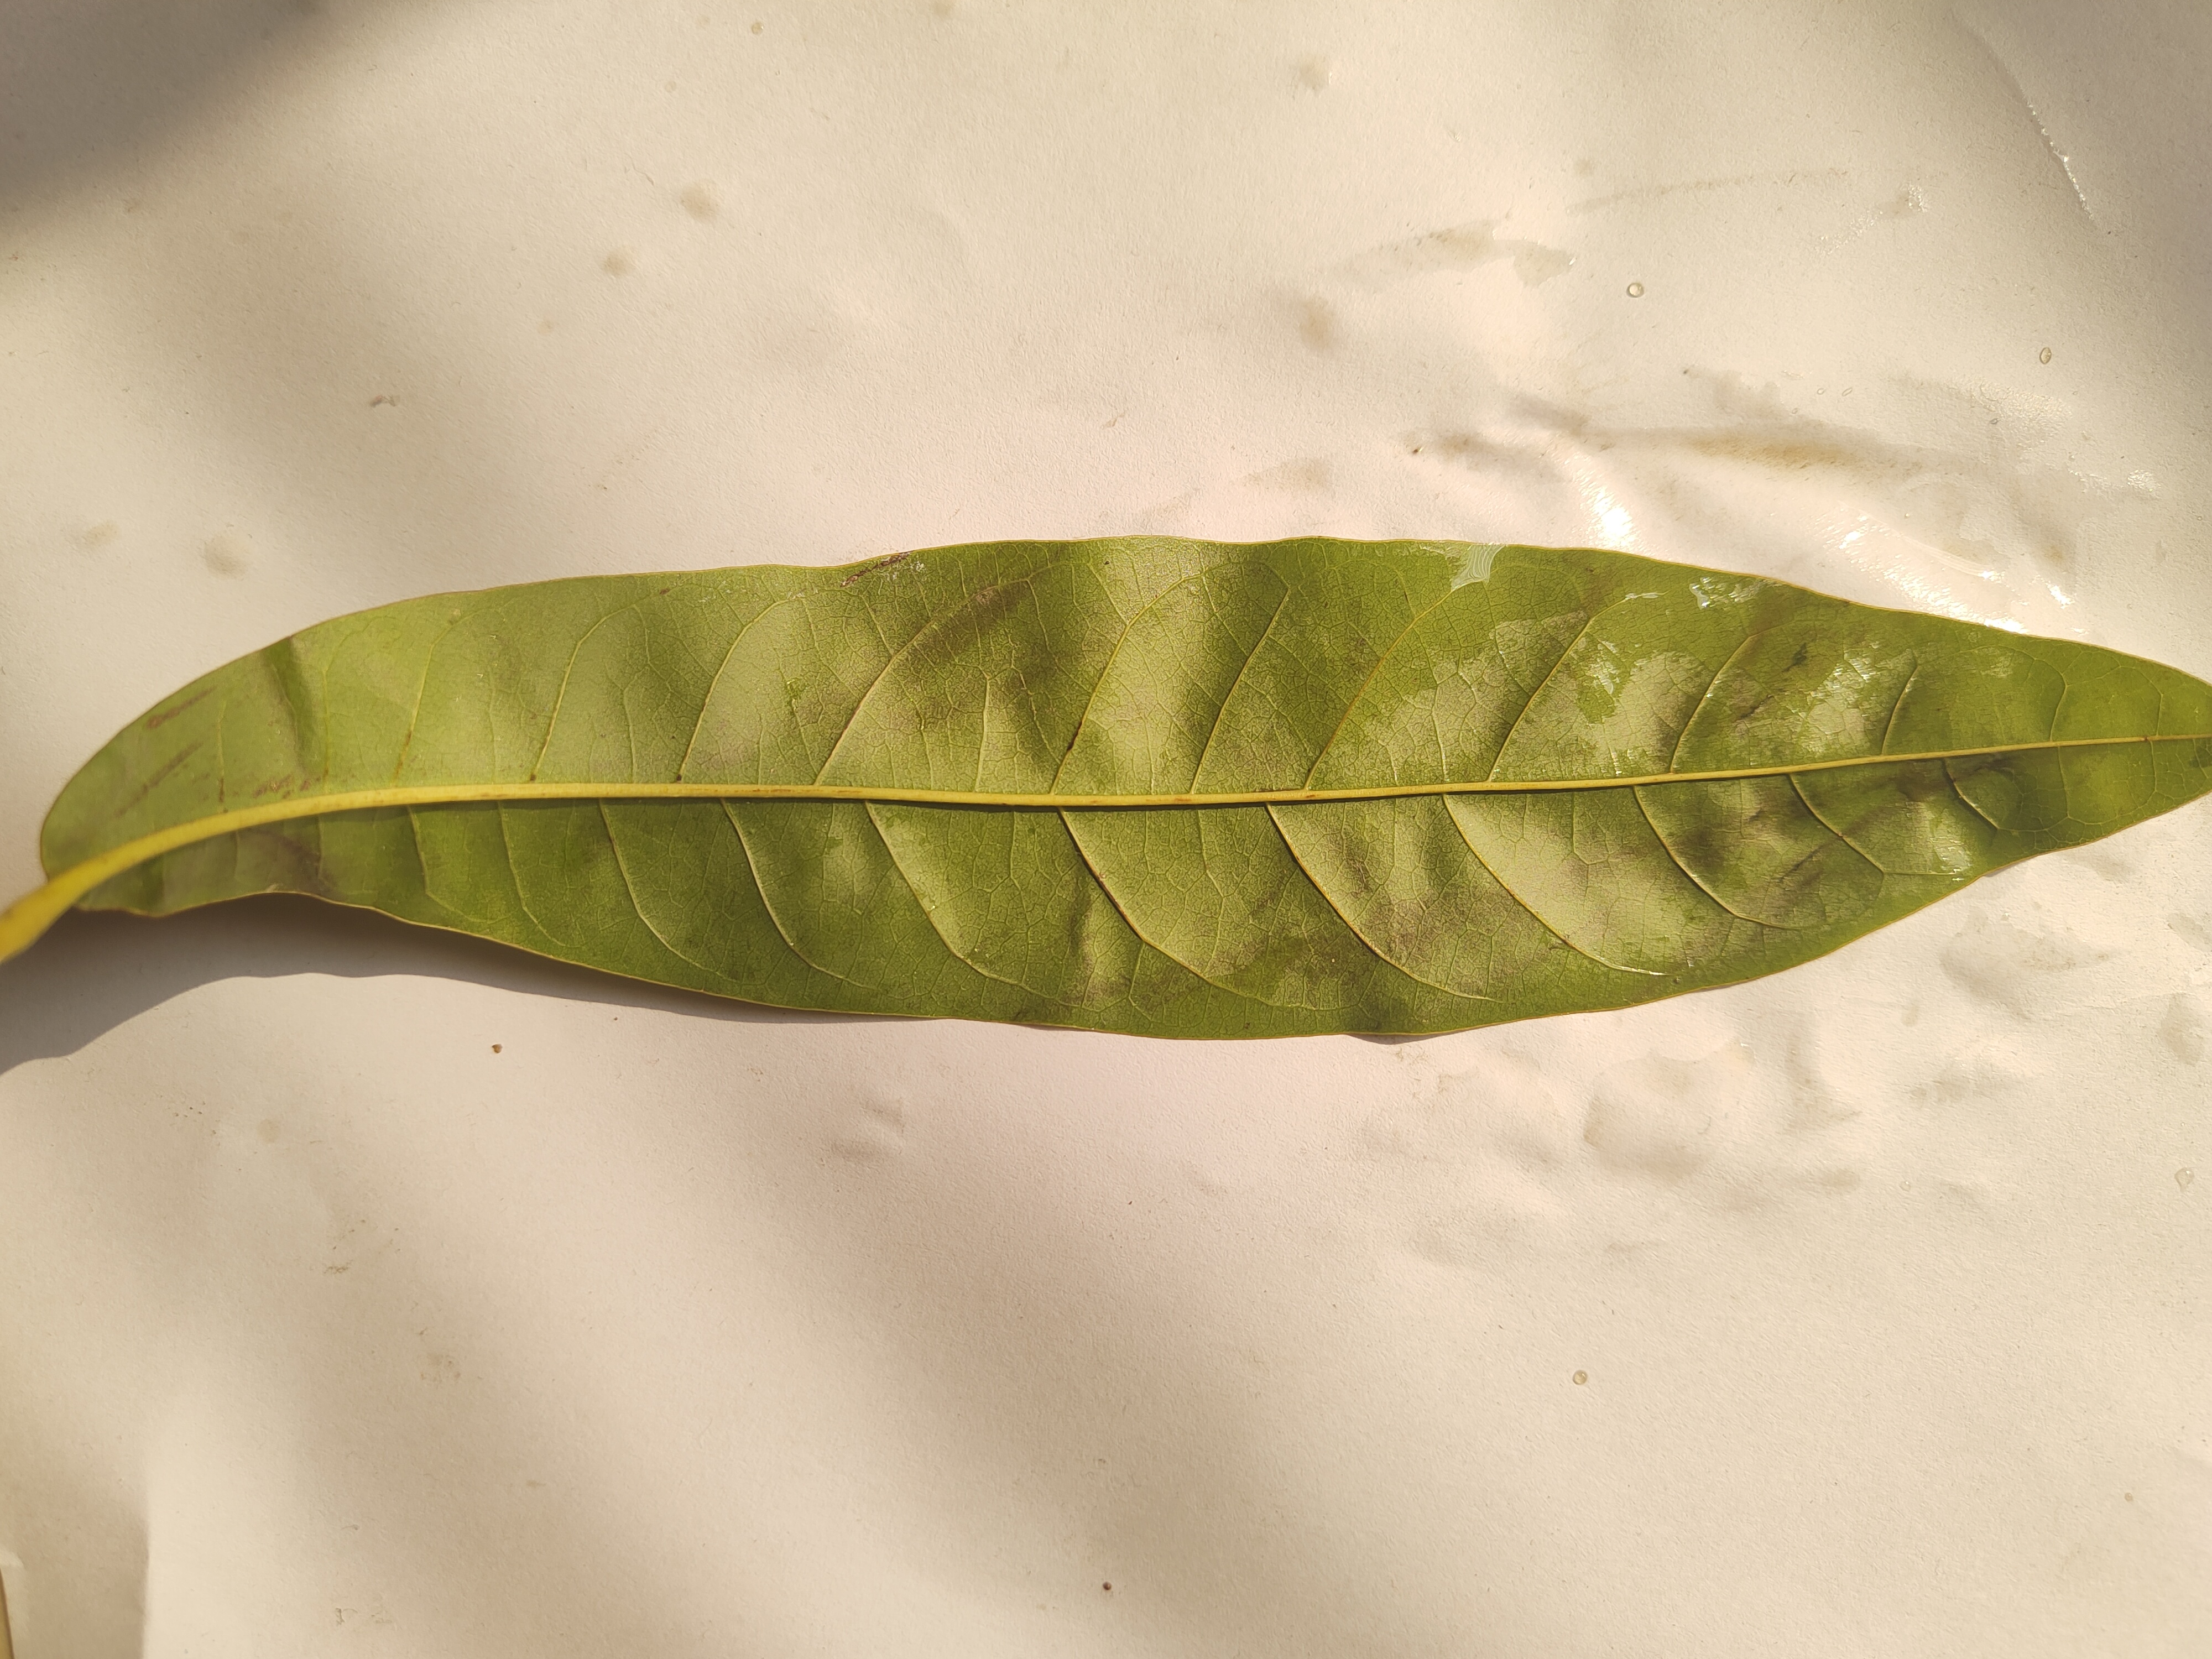
Leaf variety: Custard Apple